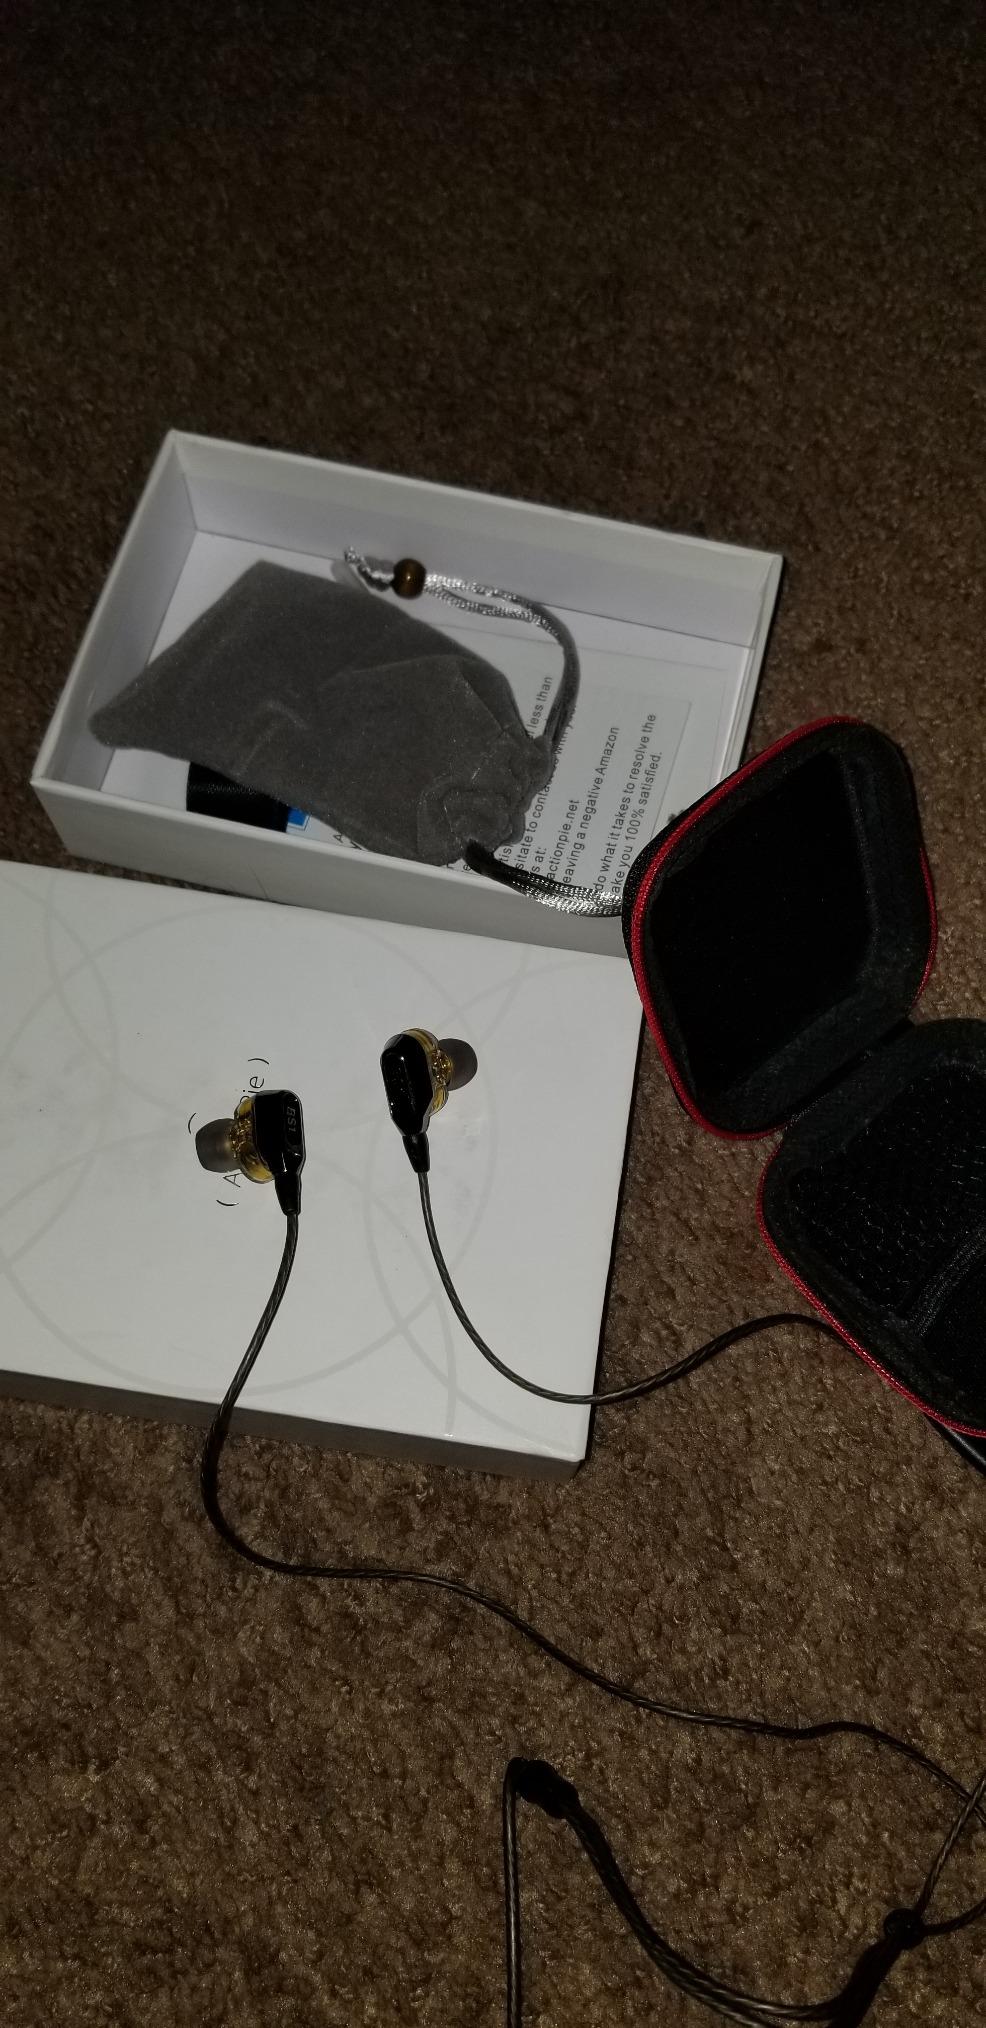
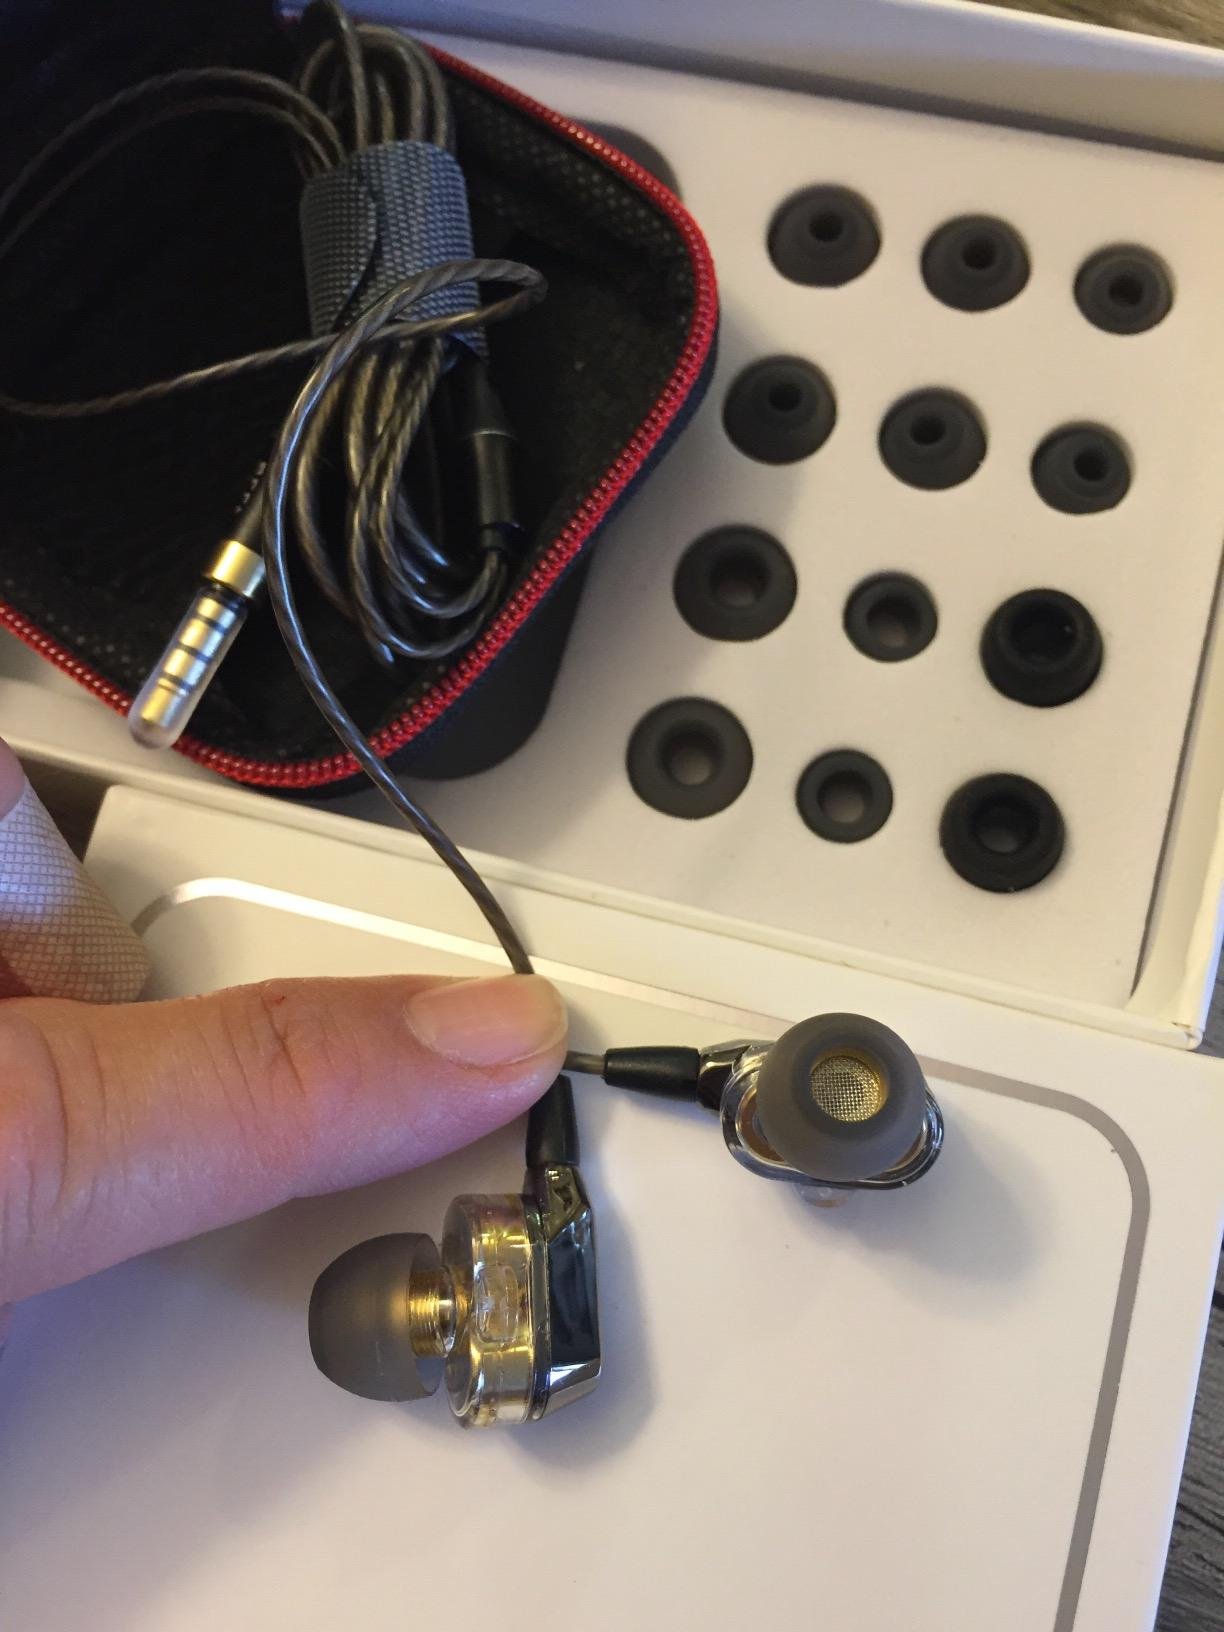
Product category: headphones
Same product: yes